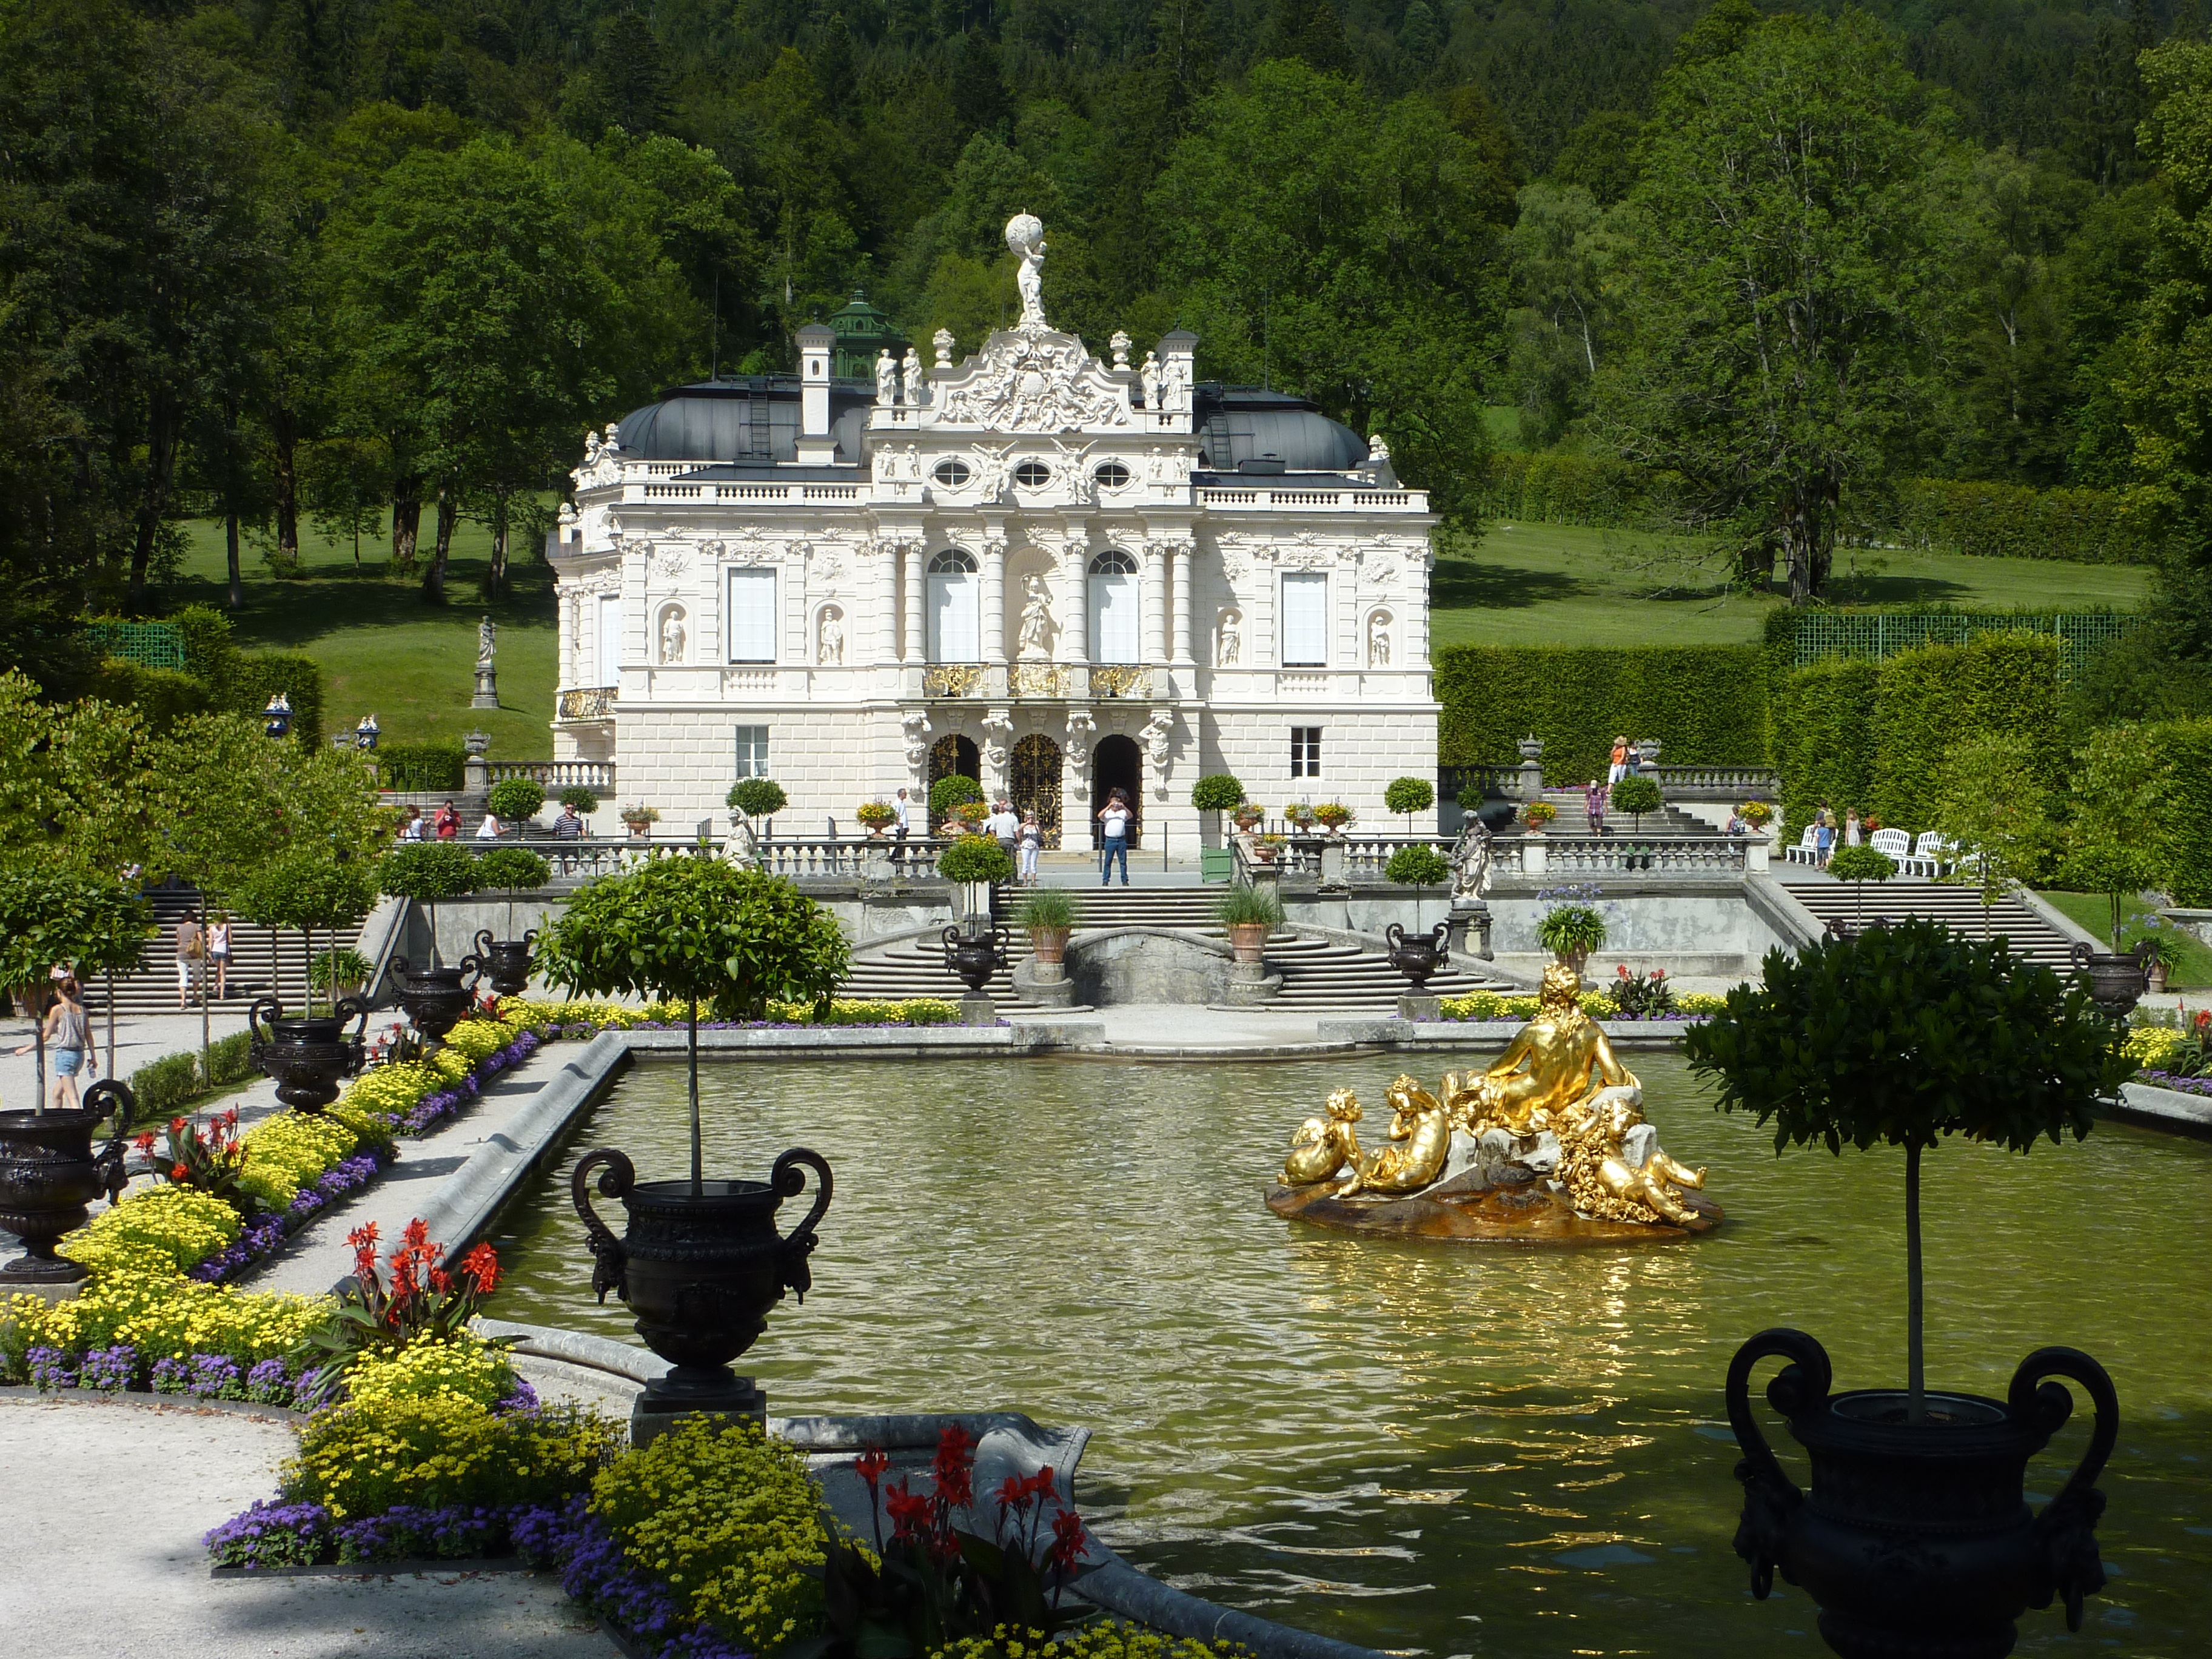
flower, chateau, palace, river, pond, reflection, park, landmark, garden, tourism, waterway, temple, fountain, water feature, linderhof